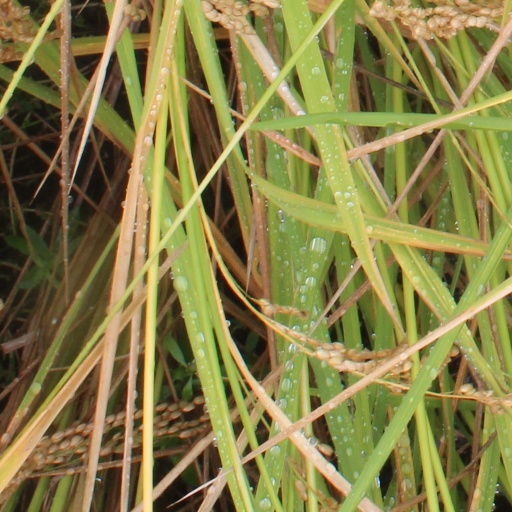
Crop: rice